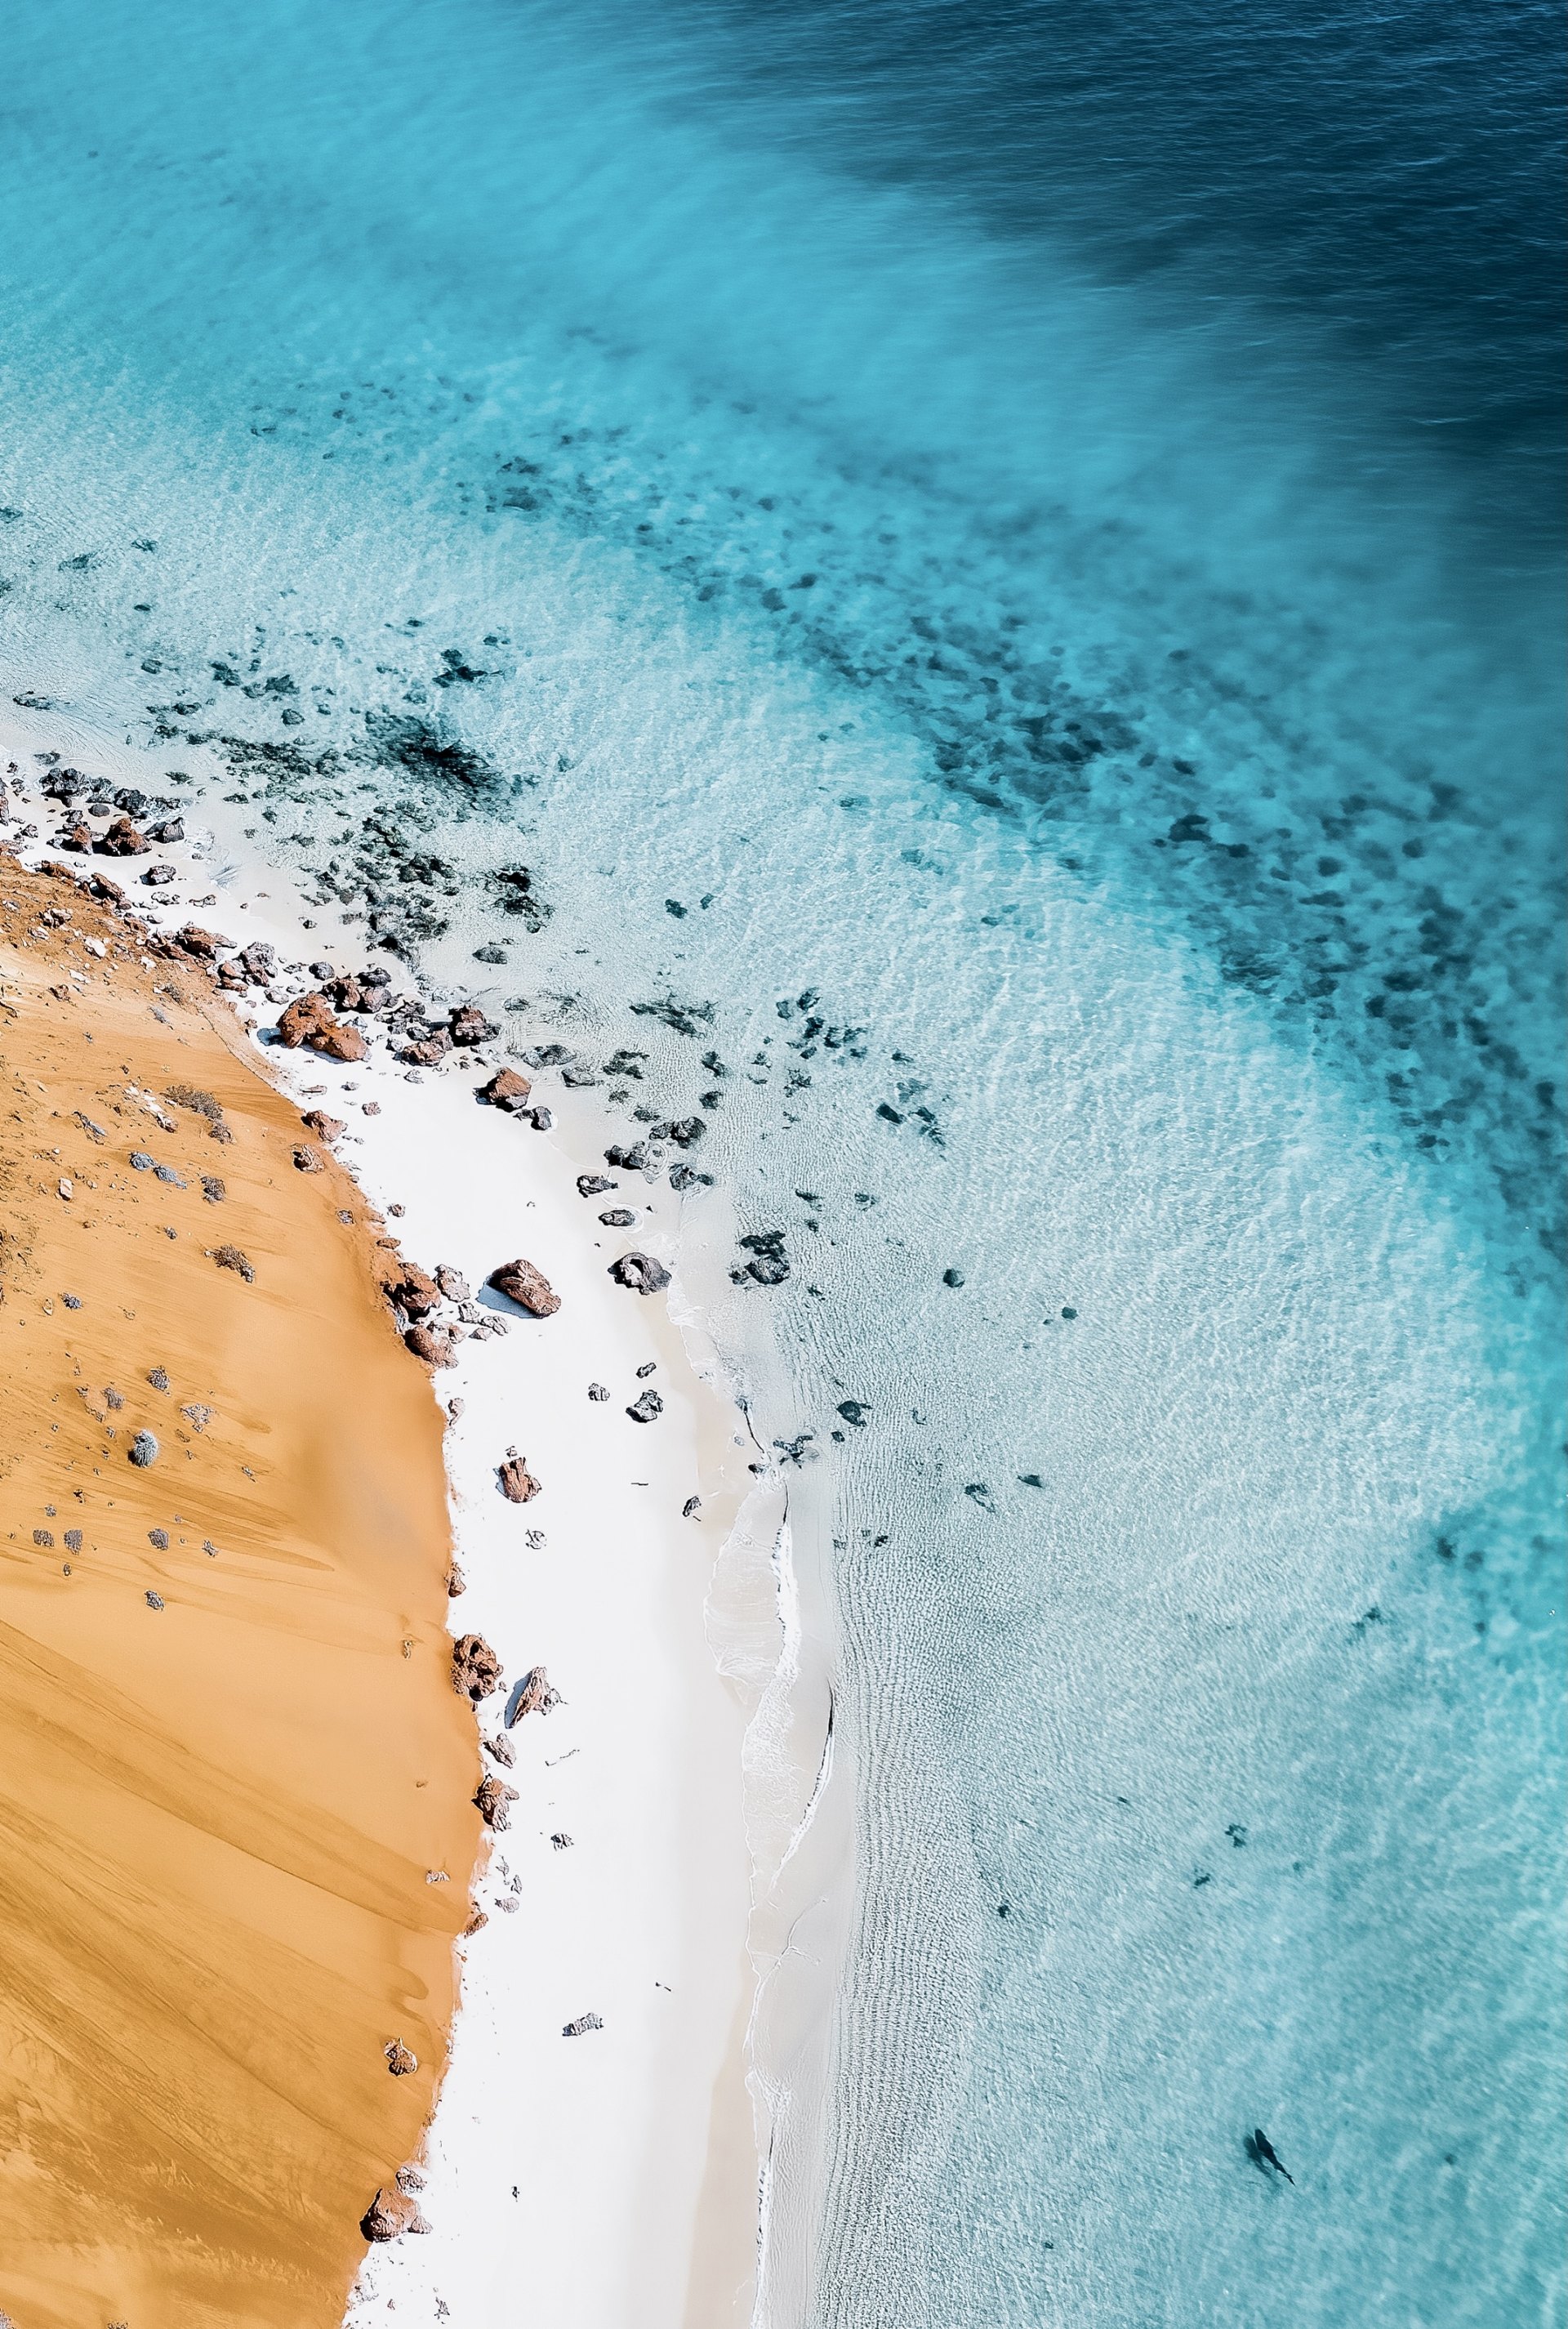
sea, water, water resources, atmosphere, liquid, natural landscape, cloud, coastal and oceanic landforms, beach, wood, wind wave, landscape, geological phenomenon, horizon, art, calm, shore, electric blue, sand, reflection, aeolian landform, coast, ocean, wave, rock, tropics, winter, headland, soil, glass, footprint, tide, shadow, bay, evening, freezing, mudflat